History of medieval Cumbria

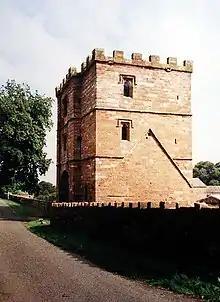
Wetheral Priory Gatehouse – all that remains of Wetheral Priory, founded by Ranulf le Meschin in 1106

When the Normans conquered England in 1066, much of Cumbria was a no-man's-land between England and Scotland which meant that the land was not of great value. Secondly, when the Domesday Book was compiled (1086), Cumbria had not been conquered by the Normans. Only the southern part of the county, (the Millom, Furness, and part, or all, of Cartmel peninsulas), known as the Manor of Hougun, that which included lands held by Earl Tostig, was included, and even that was only as annexes to the Yorkshire entry. (There is some doubt as to whether Hougun was indeed an administrative district, or merely the chief vill in Furness and Copeland under which the other vills were listed).